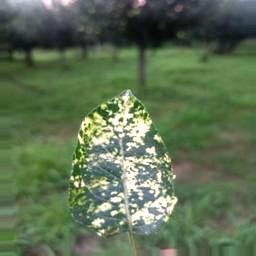
Label: Apple_Mosaic